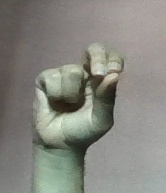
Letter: gaaf